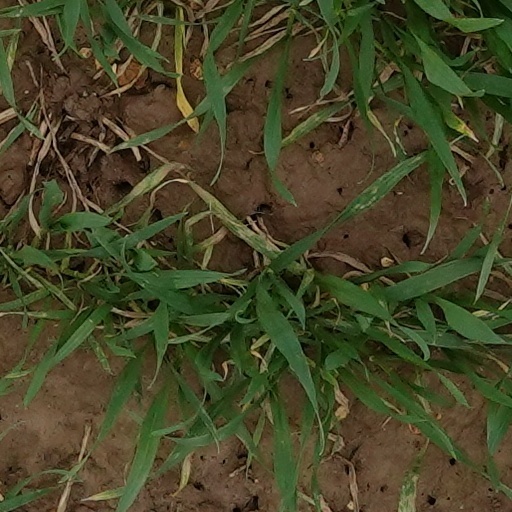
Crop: wheat